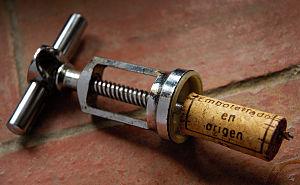
Le contenu phénolique du vin fait référence aux composés phénoliques — phénols naturels et polyphénols — qui constituent un groupe important de plusieurs centaines de composés chimiques affectant le goût, la couleur et la sensation en bouche du vin. Ces composés comprennent les acides phénoliques, les stilbénoïdes, les flavonols, les dihydroflavonols, les anthocyanes, les monomères de flavanols et les polymères de flavanols. Ce grand groupe de phénols naturels peut être largement divisé en deux catégories, les flavonoïdes et les non-flavonoïdes. Les flavonoïdes comprennent les anthocyanes et les tanins qui contribuent à la couleur et à la sensation en bouche du vin. Les non-flavonoïdes comprennent les stilbénoïdes tels que le resvératrol et les acides phénoliques tels que les acides benzoïque, caféique et cinnamique.